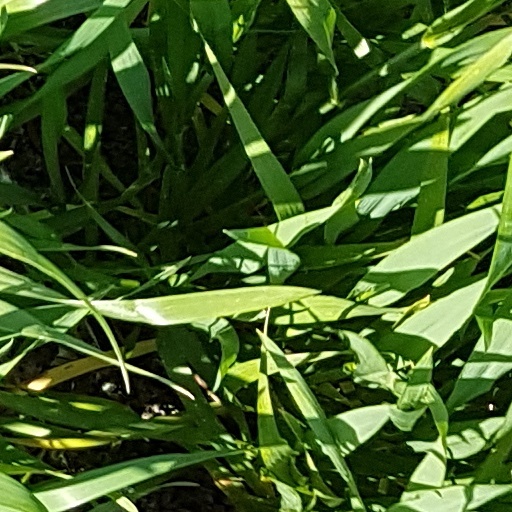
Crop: wheat